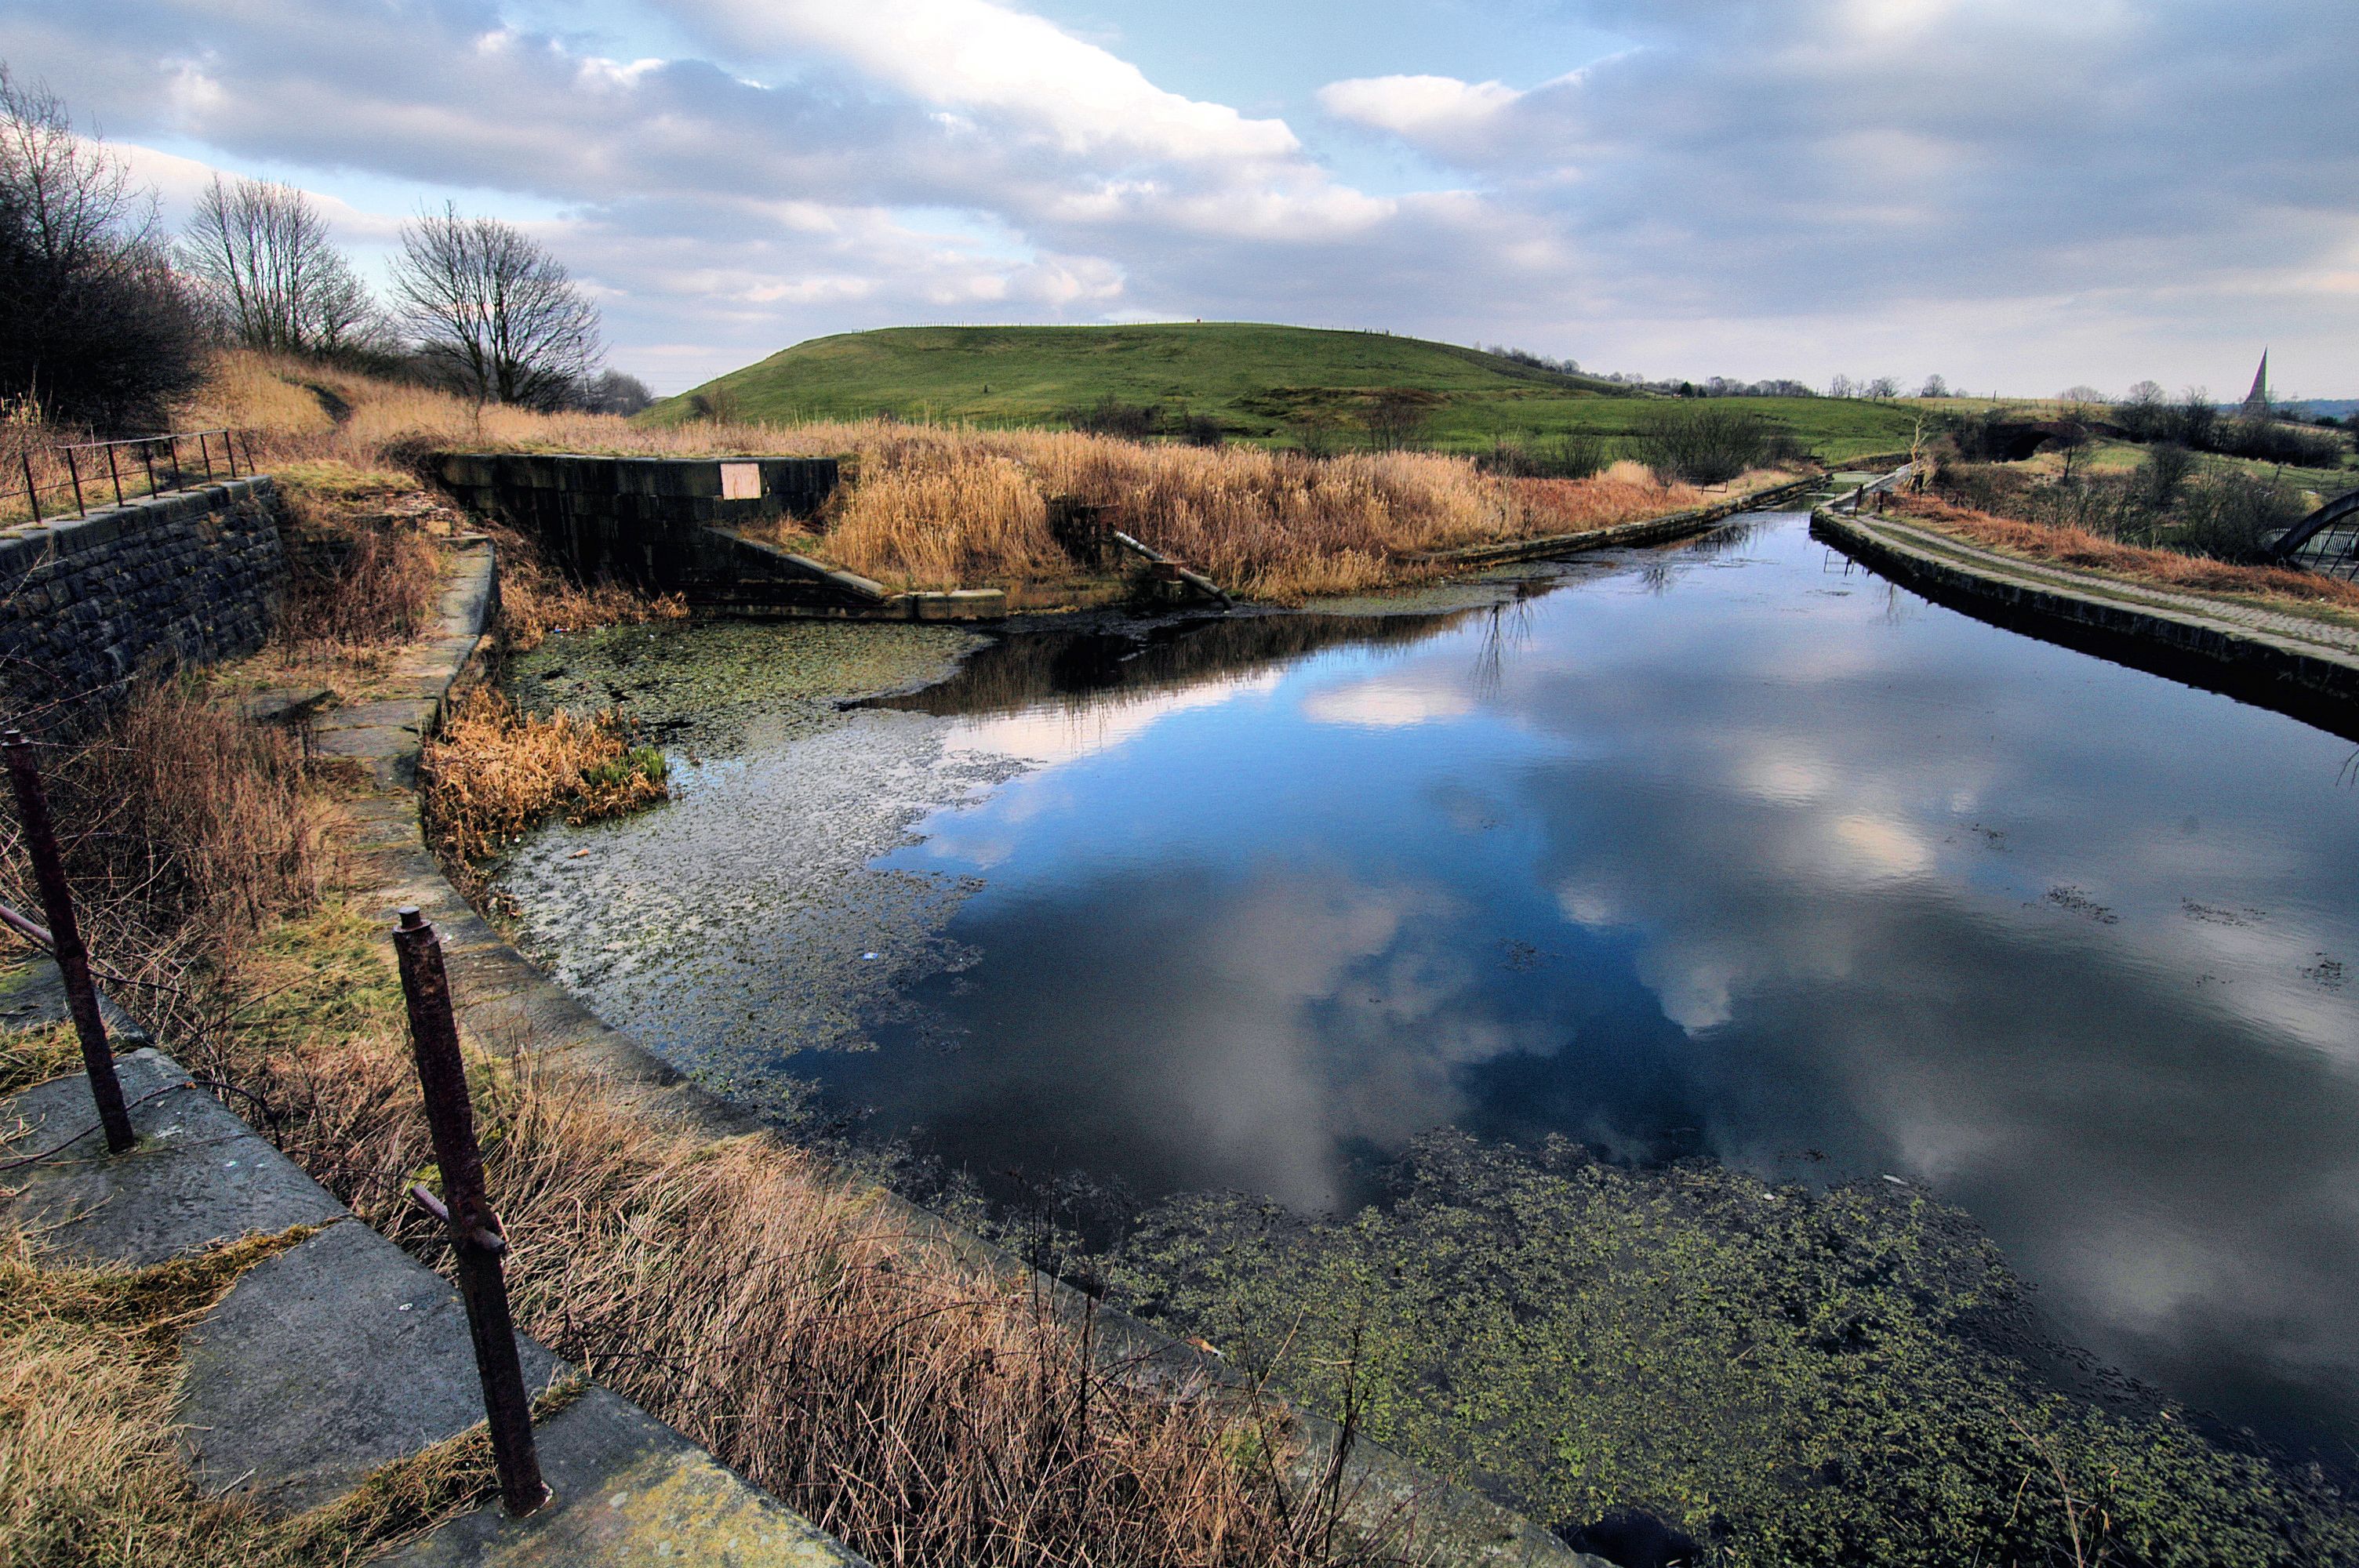
landscape, tree, water, nature, lake, river, canal, pond, stream, reflection, abandoned, reservoir, waterway, body of water, lancashire, uk, reflections, lock, bolton, bury, loch, rural area, aerial photography